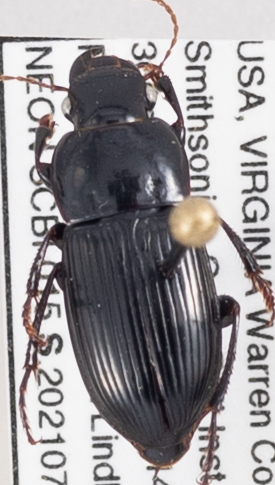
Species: Harpalus providens
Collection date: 2021-07-01
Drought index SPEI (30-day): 0.192
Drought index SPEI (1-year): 0.174
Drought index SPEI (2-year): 0.022